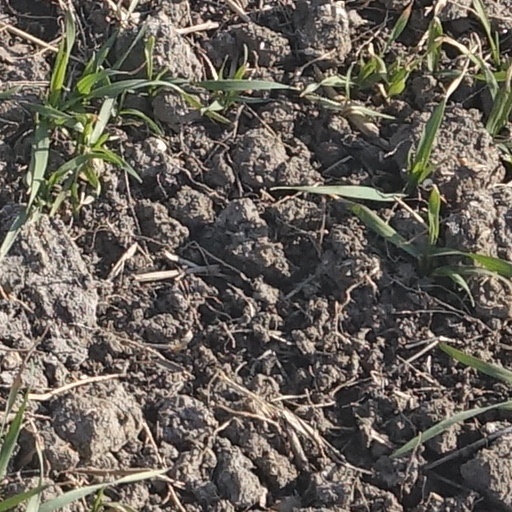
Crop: wheat